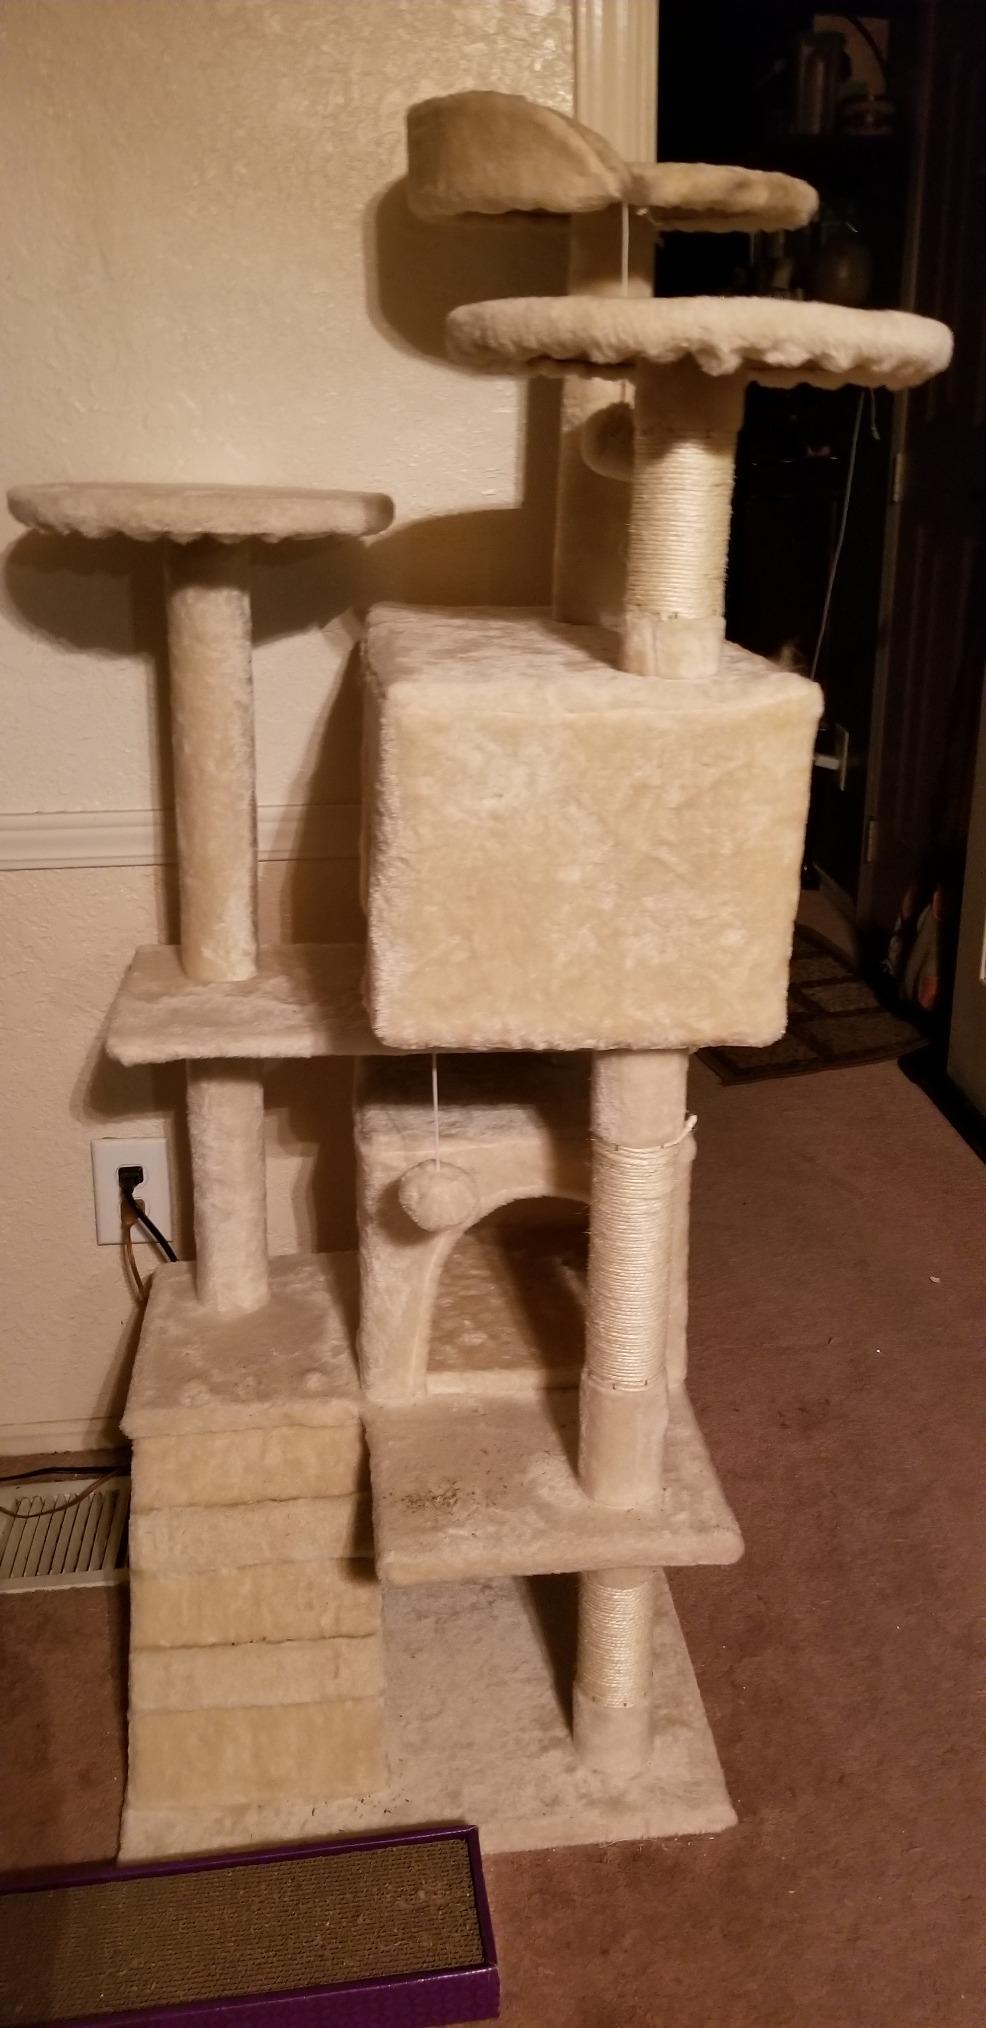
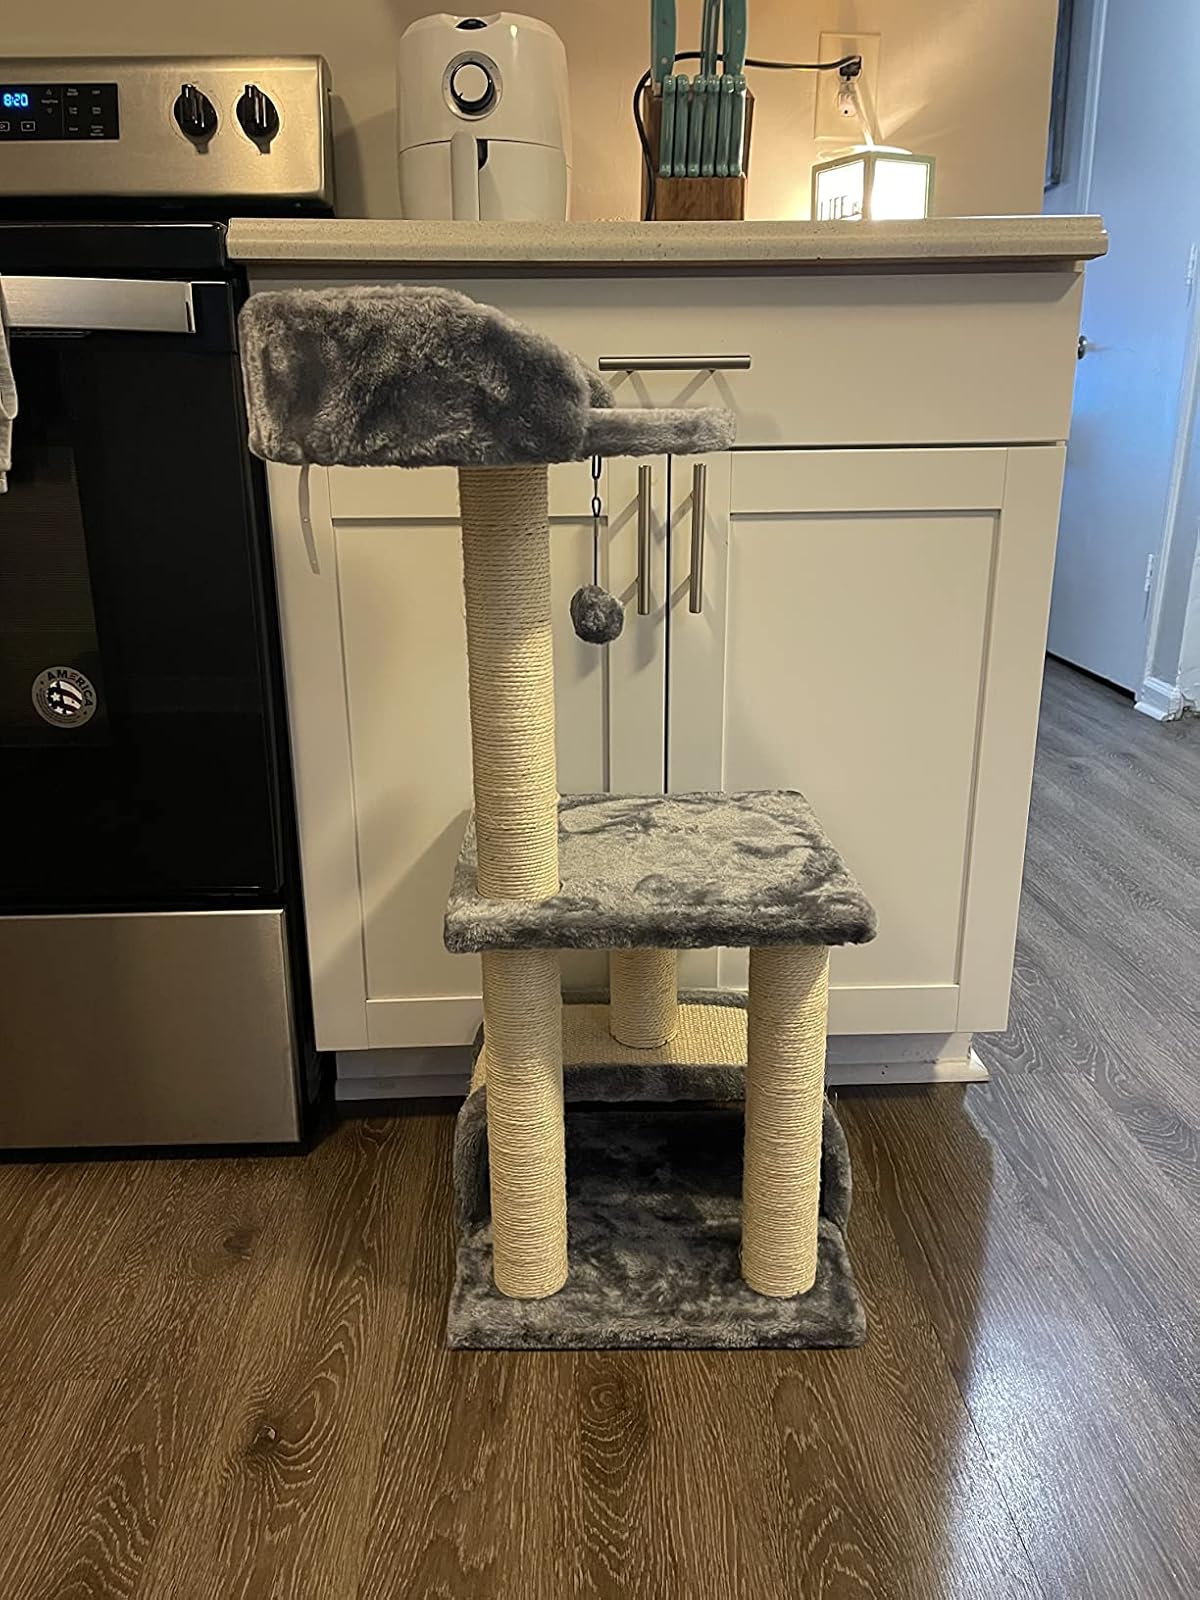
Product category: items_cat tree
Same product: no